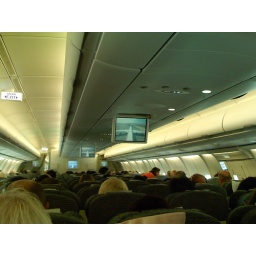
Our Madrid-Chicago plane had a camera on the tailfin. They showed the video on the screens in the cabin. It was pretty neat.